Proto-Karelian language

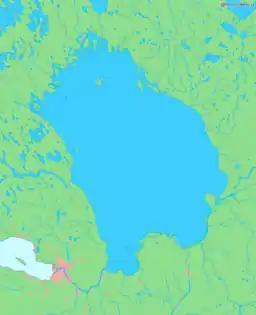

Proto-Karelian, also known as Old Karelian, was a language once spoken on the western shore of Lake Ladoga in Karelia, from which the dialects of the Karelian language (White, Southern and Livvi), Ludic, the Ingrian language, as well as the South Karelian and Savonian dialects of the Finnish language have developed. It was spoken around the 12th and 13th centuries, and the language was likely quite uniform with little regional variance. The Eastern Finnish dialects developed from Proto-Karelian when the language of the inhabitants who had moved to the area around present-day Mikkeli mixed with western, likely Tavastian, speakers of Finnish. The Livvi-Karelian dialect and Ludic developed from the mixture of the old Vepsian language spoken by the Vepsians of the Olonets Isthmus and Proto-Karelian.